V8 engine

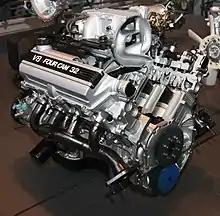
1989 Toyota 1UZ-FE engine

The first Maserati V8 road car was the 1959–1965 Maserati 5000 GT luxury coupe, of which only 34 cars were produced. The 5000 GT used a overhead camshaft engine derived from the "Maserati 450S" racing car. Developments of this engine were used in the 1963–1969 Maserati Quattroporte I luxury sedan, the 1967–1973 Maserati Ghibli, the 1971–1978 Maserati Bora 2-seat coupe, and several other models.